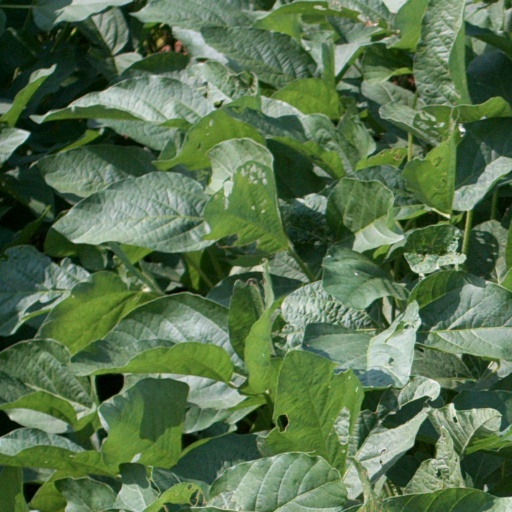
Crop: soybean